TRIGA

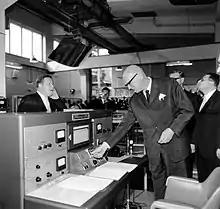
A TRIGA Mark II taken into use at Helsinki University of Technology in 1962 by the Finnish President Urho Kekkonen.

The TRIGA was developed to be a reactor that, in the words of Edward Teller, "is safe even in the hands of a young graduate student." Teller headed a group of young nuclear physicists in San Diego in the summer of 1956 to design an inherently safe reactor which could not, by its design, suffer from a meltdown. The design was largely the suggestion of Freeman Dyson. The prototype for the TRIGA nuclear reactor (TRIGA Mark I) was commissioned on 3 May 1958 on the General Atomics campus in San Diego and operated until shut down in 1997. It has been designated as a nuclear historic landmark by the American Nuclear Society.